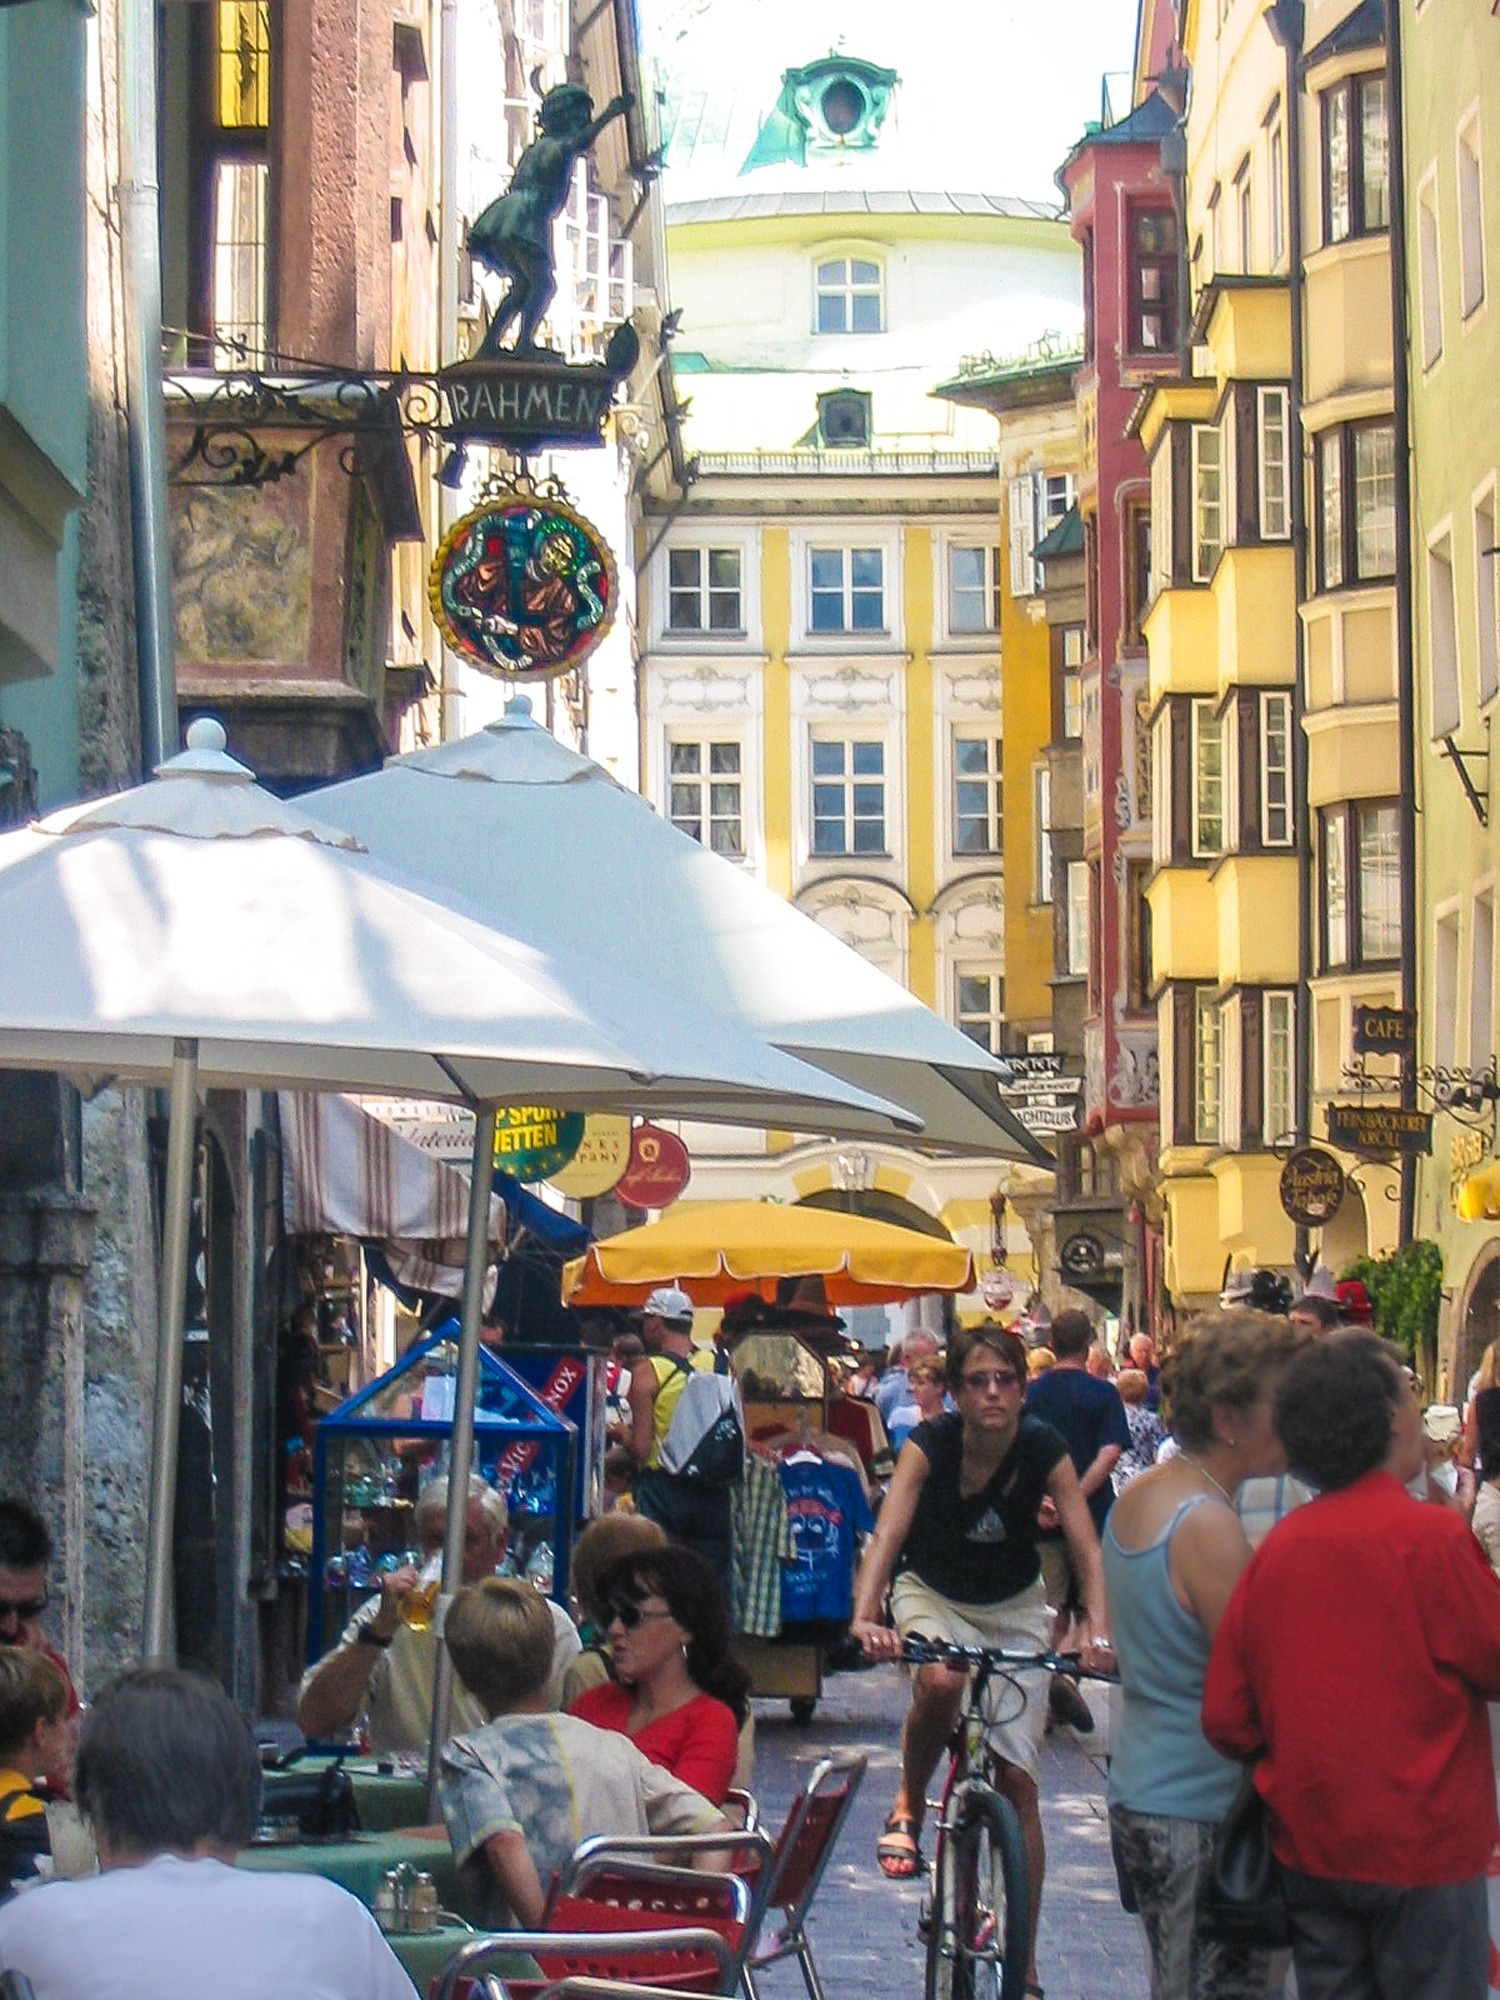
screen, pedestrian, architecture, people, road, street, window, town, restaurant, city, home, tourist, human, bazaar, market, marketplace, shopping, public space, austria, infrastructure, innsbruck, tyrol, neighbourhood, personal, human settlement